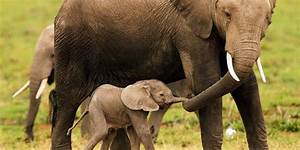
Label: elefante